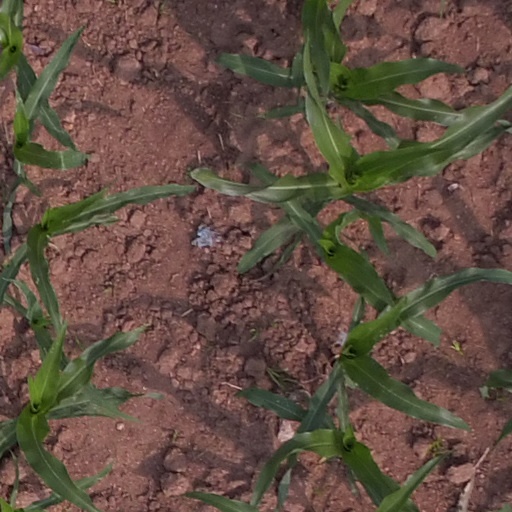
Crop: maize; corn